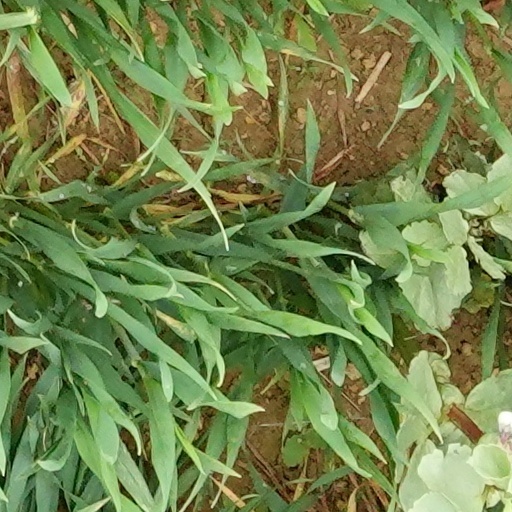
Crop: wheat